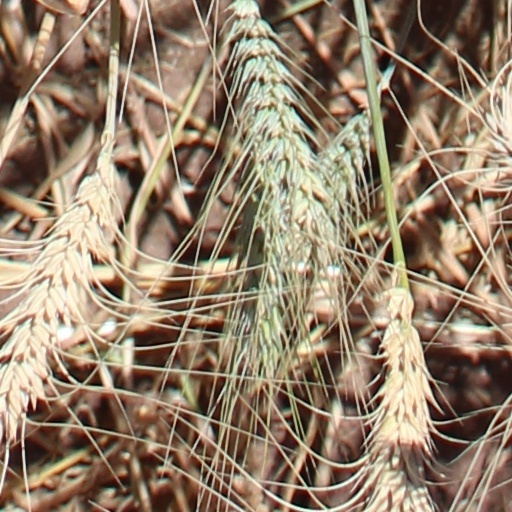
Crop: wheat